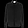
Label: Shirt